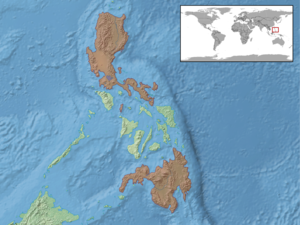
Parvoscincus decipiens est une espèce de sauriens de la famille des Scincidae.